Sky position (RA, Dec in degrees): 183.972, 22.119
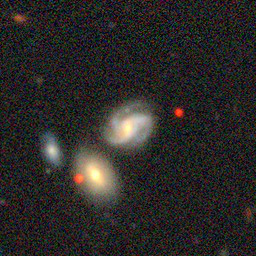
Galaxy morphology: Unbarred Loose Spiral Galaxies